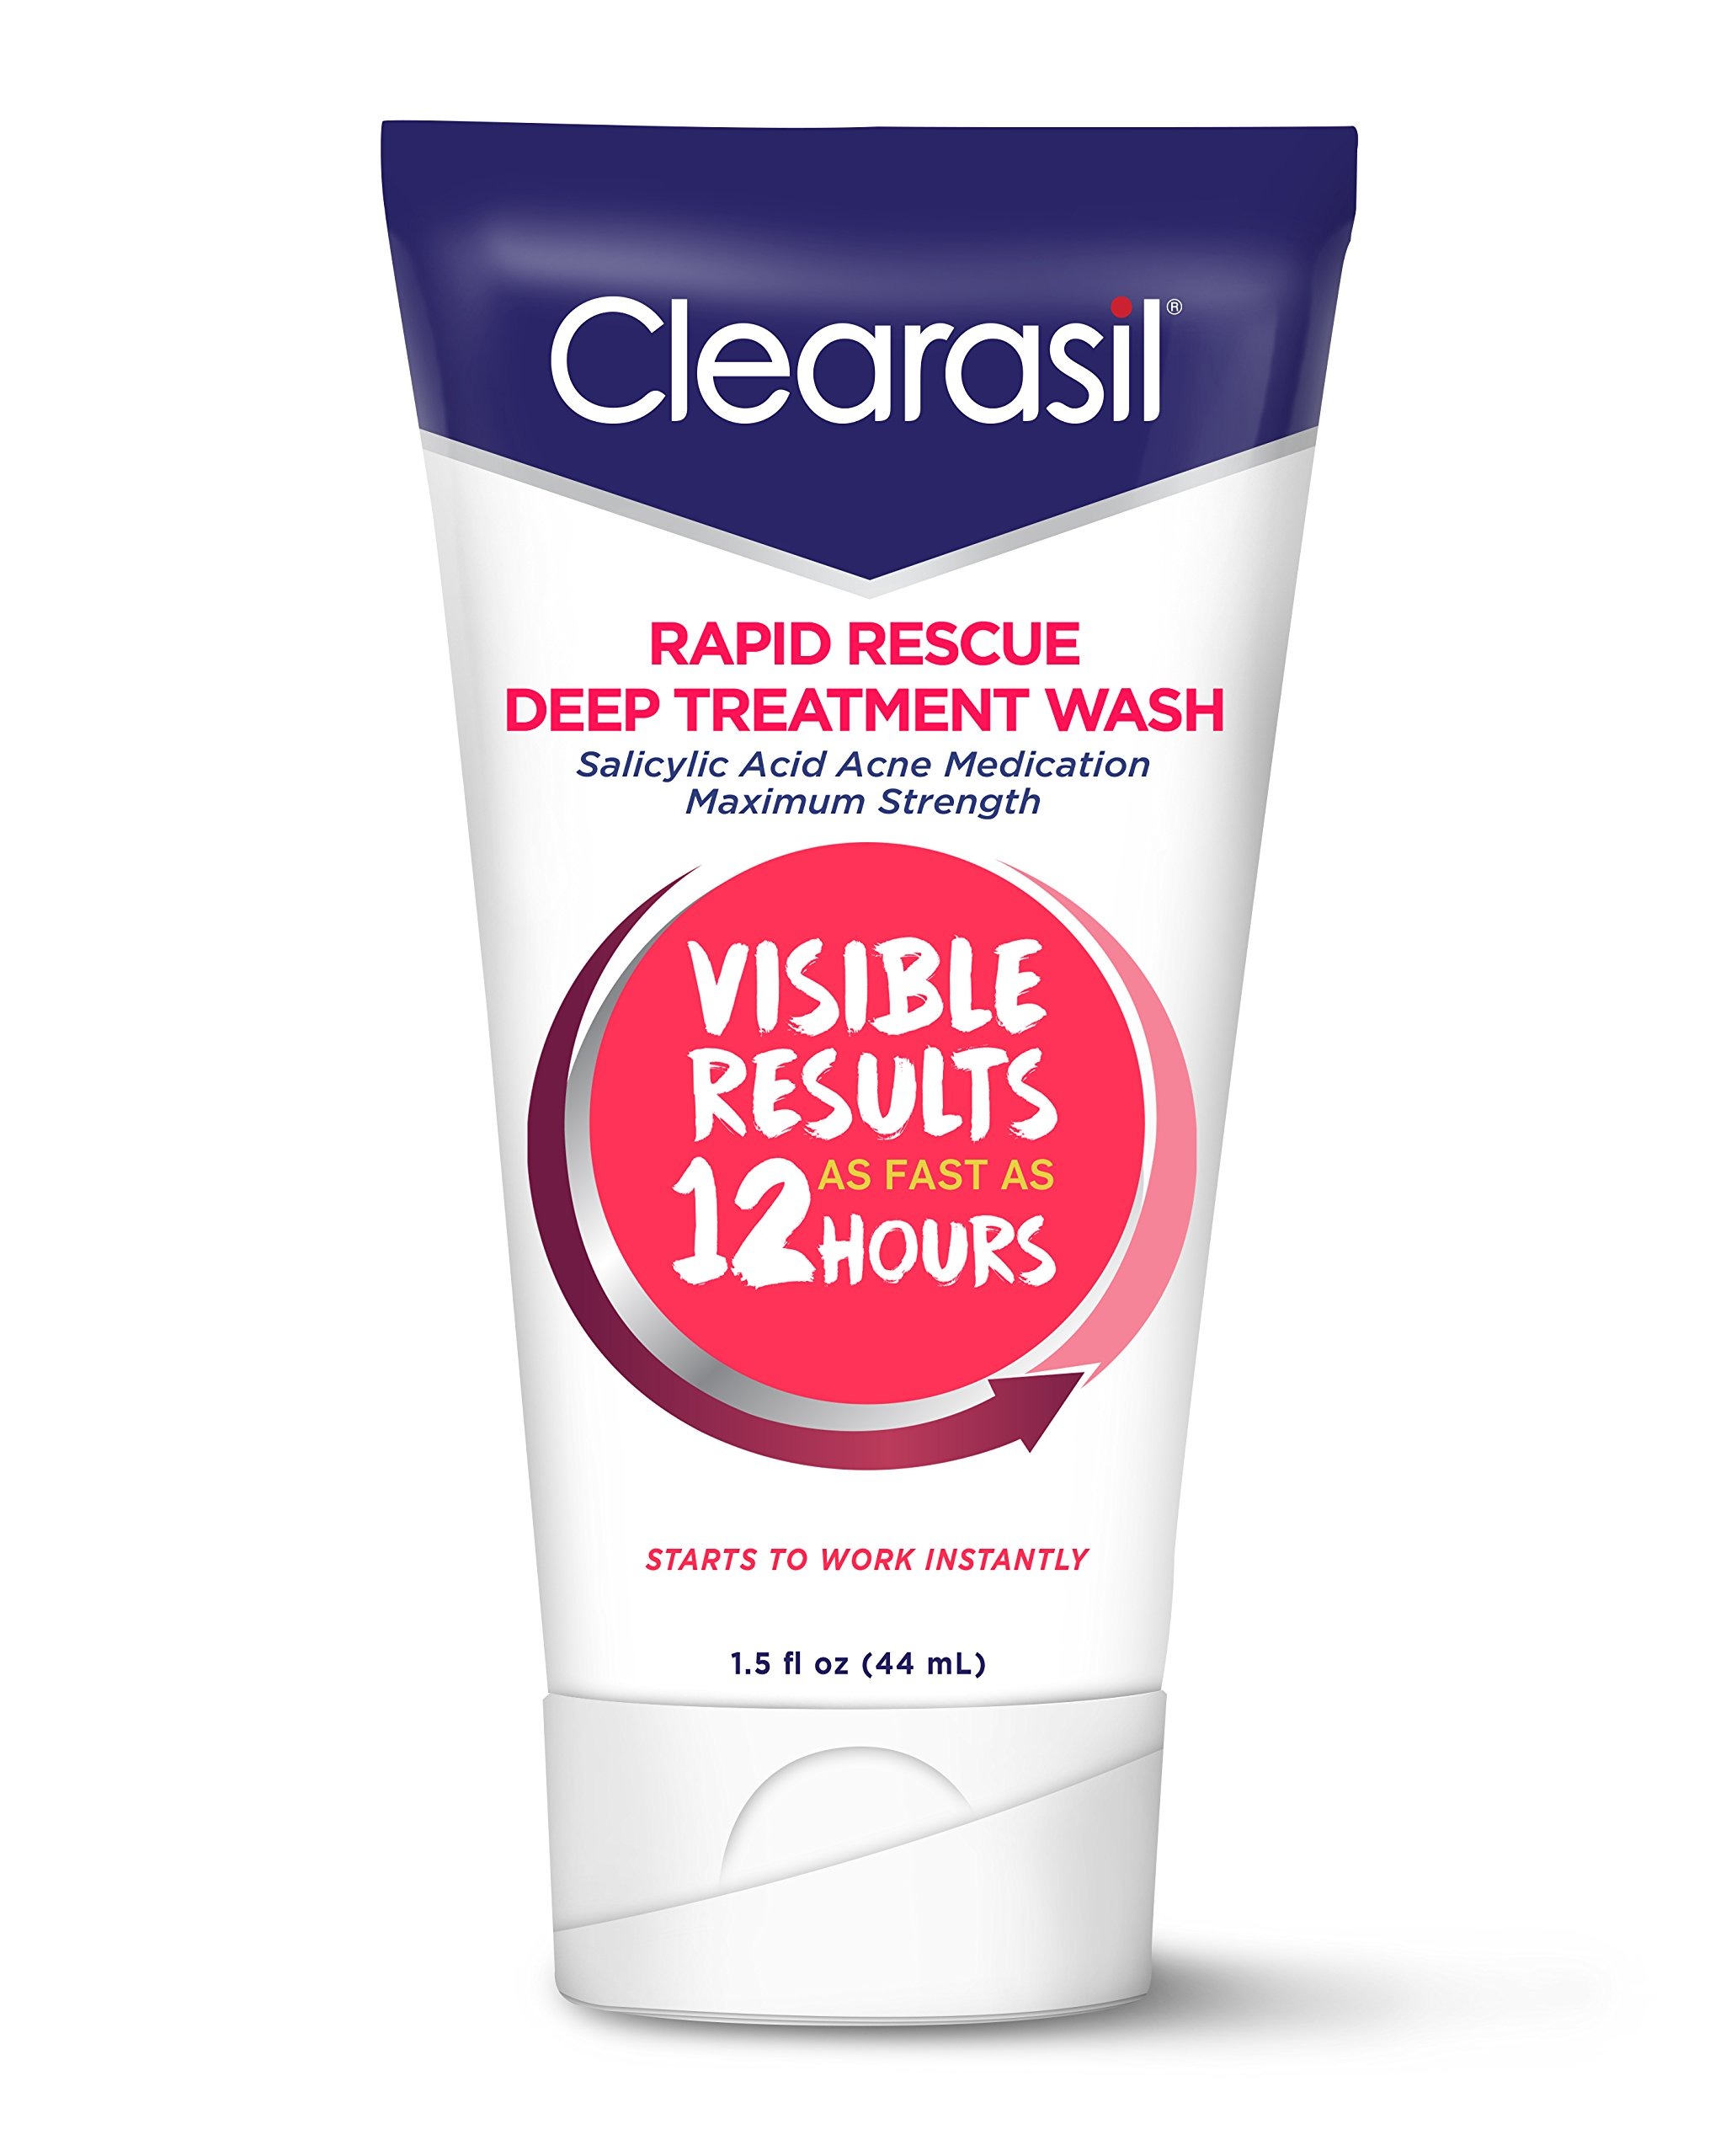
Item Name: Clearasil Rapid Rescue Deep Treatment Wash, 6.78oz (Packaging may vary)
Bullet Point 1: Visibly Clearer Skin in as little as 12 hours
Bullet Point 2: Deep cleans pores, helping to treat and prevent acne
Bullet Point 3: Provides oil control that lasts all day
Bullet Point 4: Helps reduce breakout redness
Bullet Point 5: Contains Salicylic acid (2%), a proven anti-acne agent and exfoliant
Value: 6.78
Unit: Ounce

Price: 7.375